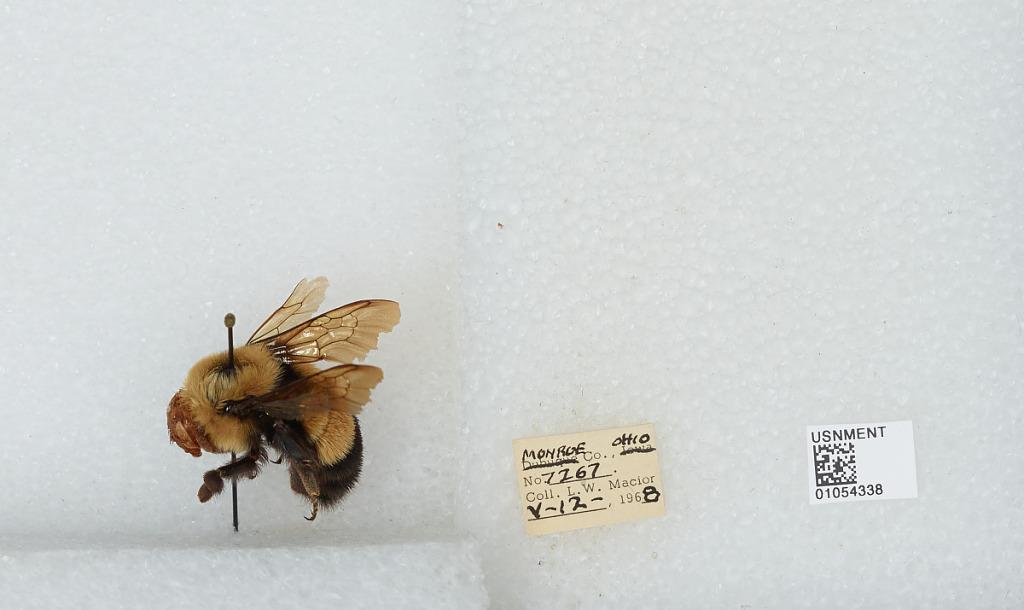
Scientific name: Bombus (Bombus) affinis Cresson
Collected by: L. Macior
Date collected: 1968-5-12
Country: United States
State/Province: Ohio
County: Monroe
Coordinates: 39.73, -81.08